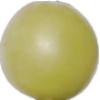
Label: Grape White 2